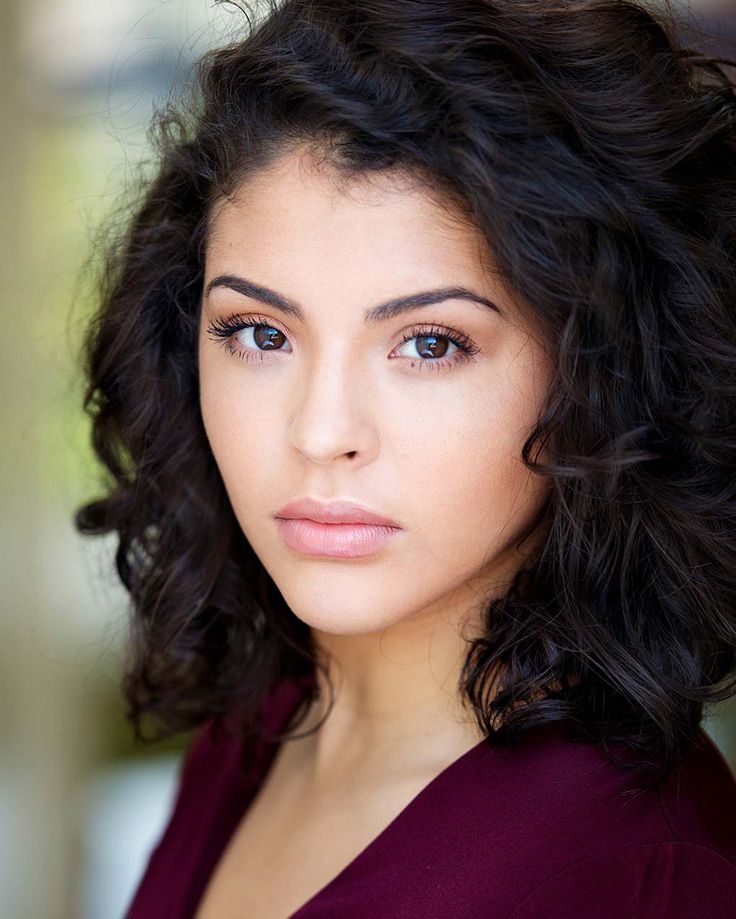
Gender: women